Oncovirus

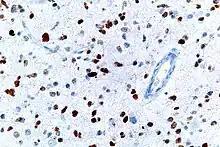
A micrograph showing cells with abnormal p53 expression (brown) in a brain tumor.

DNA oncoviruses typically impair two families of tumor suppressor proteins: tumor proteins p53 and the retinoblastoma proteins (Rb). It is evolutionarily advantageous for viruses to inactivate p53 because p53 can trigger cell cycle arrest or apoptosis in infected cells when the virus attempts to replicate its DNA. Similarly, Rb proteins regulate many essential cell functions, including but not limited to a crucial cell cycle checkpoint, making them a target for viruses attempting to interrupt regular cell function.